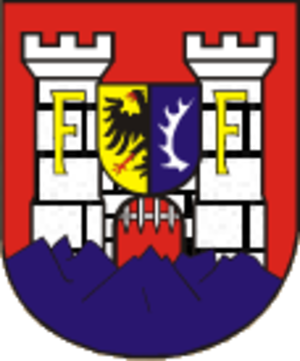
Šumperk est une ville de la région d'Olomouc, en Tchéquie, et le chef-lieu du district de Šumperk. Sa population s'élevait à 25 957 habitants en 2019.